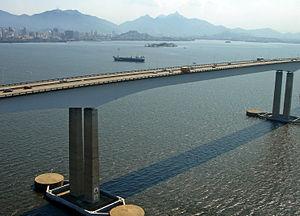
Un pont à poutres est un pont dont le tablier est porté par une ou plusieurs poutres en bois, en acier, en béton armé ou précontraint. Les ponts à poutres n’exercent qu’une réaction verticale sur leurs appuis intermédiaires ou d’extrémités et les efforts engendrés dans la structure sont principalement des efforts de flexion.
Cette liste de ponts du Brésil a pour vocation de présenter une liste de ponts remarquables du Brésil, tant par leurs caractéristiques dimensionnelles, que par leur intérêt architectural ou historique.
Un pont est une construction qui permet de franchir un obstacle naturel ou artificiel en passant par-dessus. Le franchissement supporte le passage d'humains et de véhicules dans le cas d'un pont routier, ou d'eau dans le cas d'un aqueduc. On désigne également comme écoduc ou écopont, des passages construits ou « réservés » dans un milieu aménagé, pour permettre aux espèces animales, végétales, fongiques, etc. de traverser des obstacles construits par l'être humain ou résultant de ses activités. Les ponts font partie de la famille des ouvrages d'art. Leur construction relève du génie civil.